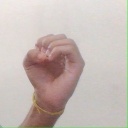
अक्षर: ऊ